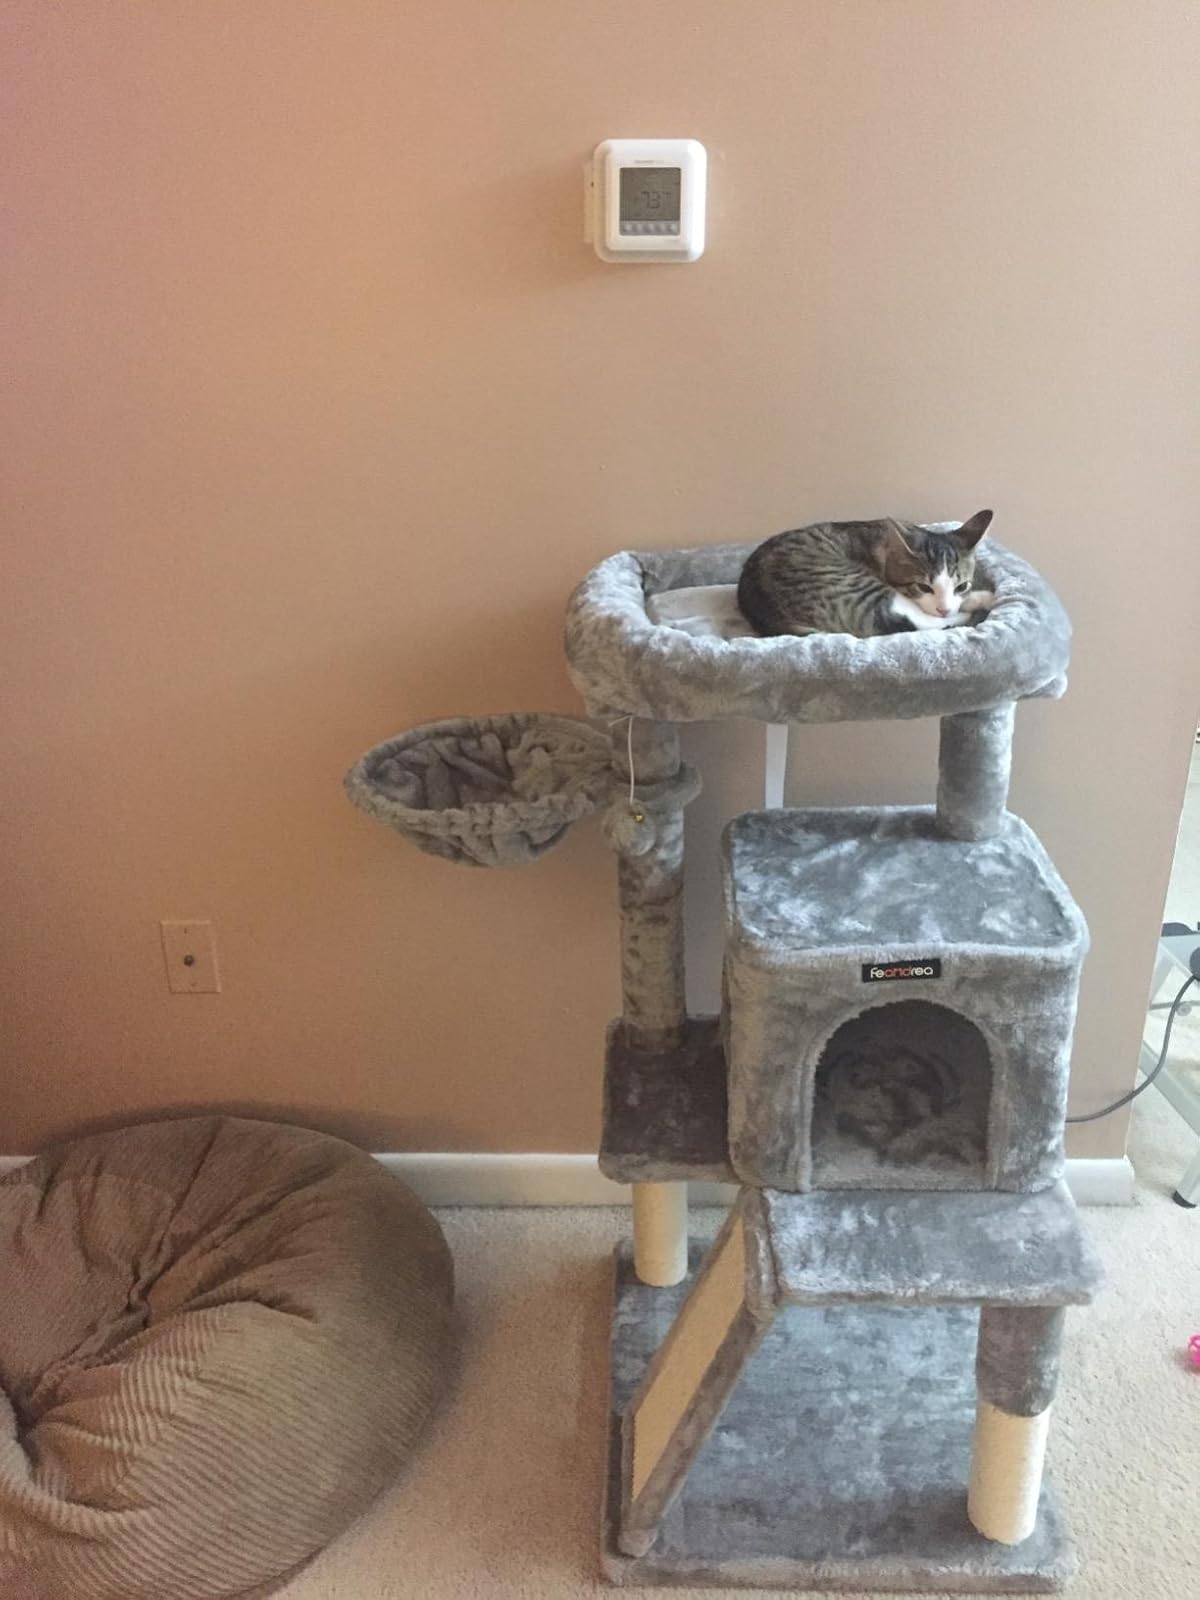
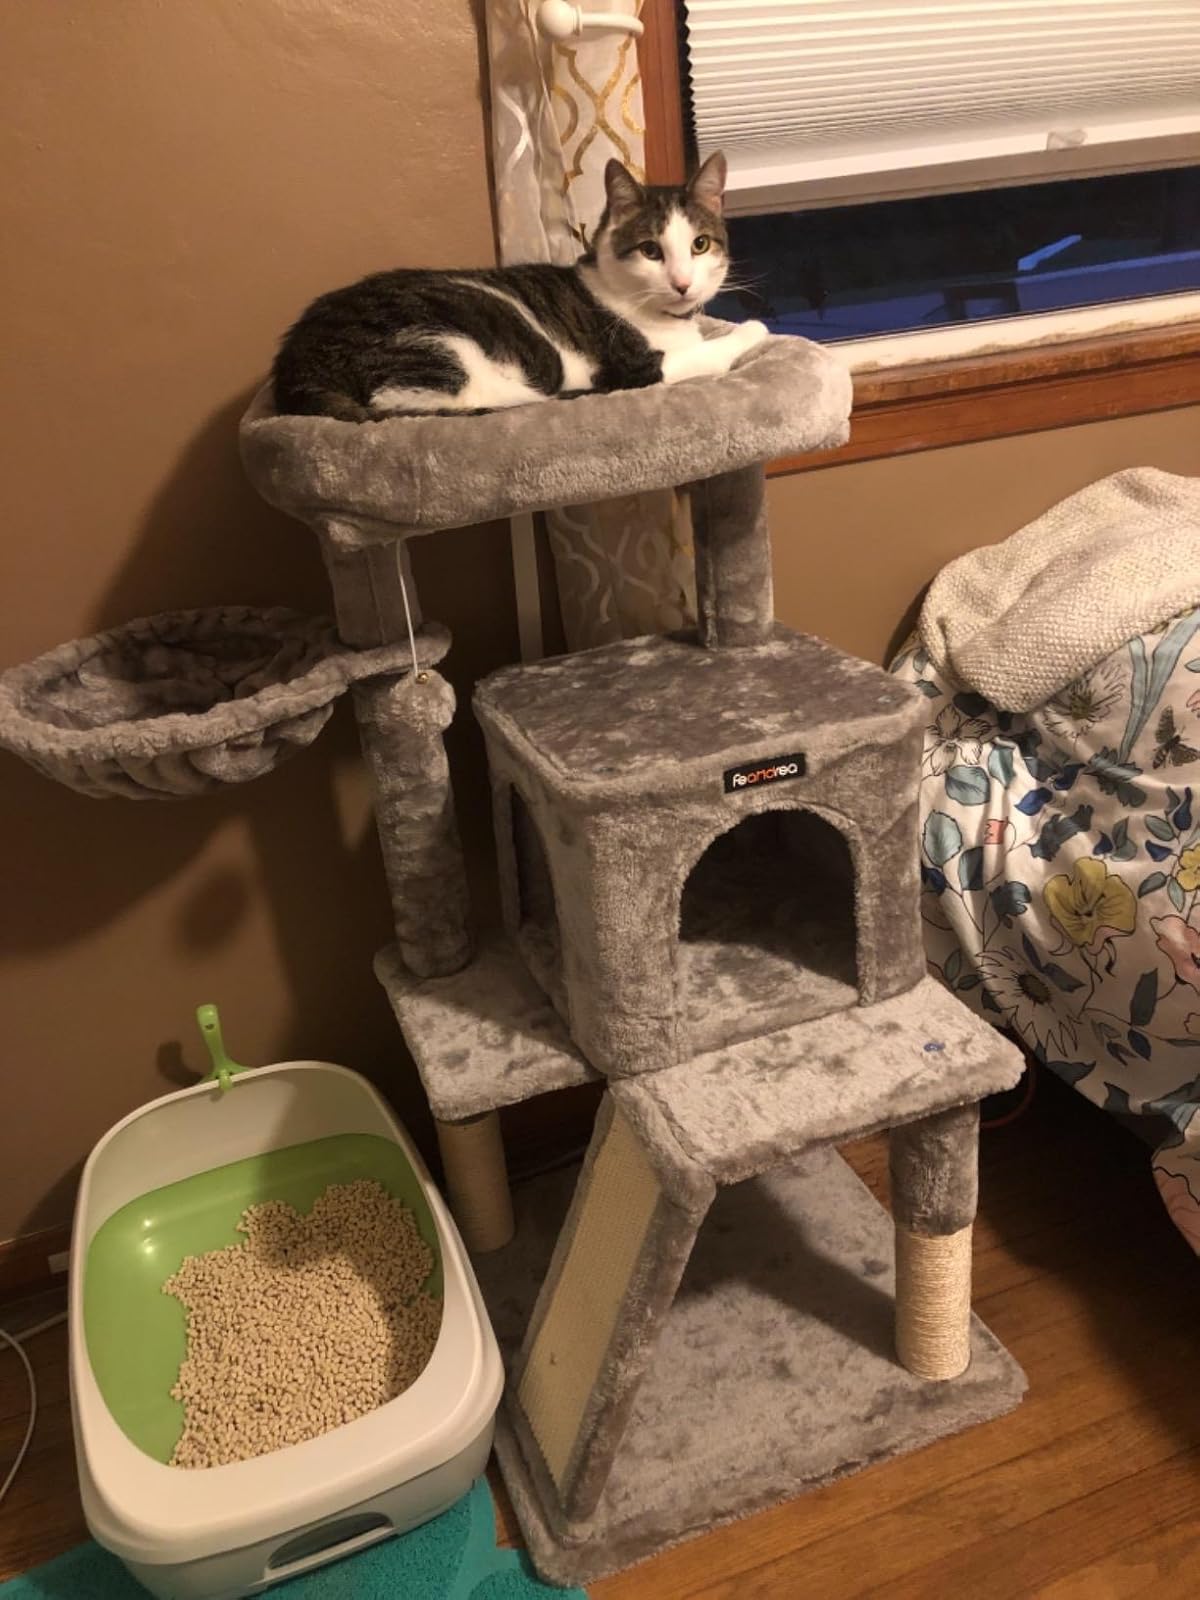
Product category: items_cat tree
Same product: yes